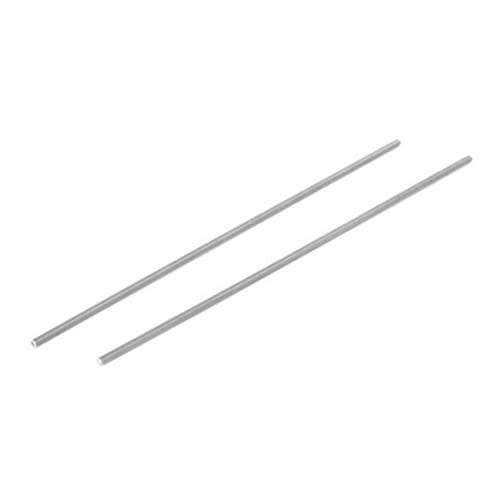
uxcell a16071500ux0035 M3 x 150mm 0.5mm Pitch 304 Stainless Steel Fully Threaded Rods Fasteners (Pack of 10)
Category: Industrial & Scientific
Made of 304 stainless steel material, meaning these fully threaded rods will not rust no matter how many years you use them for. Fully threaded rods thread along its entire length. Threaded rods and studs are fasteners that screw into threaded nuts or tapped holes, allowing for assembly of components.
Features: Product Name: Threaded Rod; Material: 304 Stainless Steel | Weight: 64g; Package Content: 10 x Threaded Rod | Main Color: Silver Tone | Thread Size: M3 x 150mm/0.12" x 6" (D*L) | Thread Pitch: 0.5mm